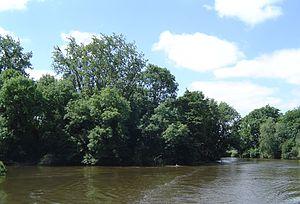
Lock Wood Island est une petite île de la Tamise en Angleterre.